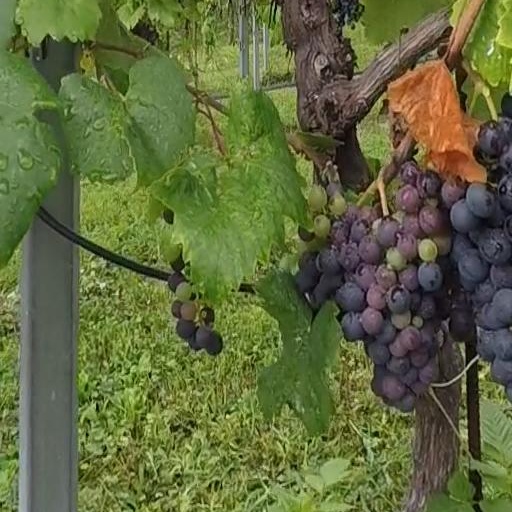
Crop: grape